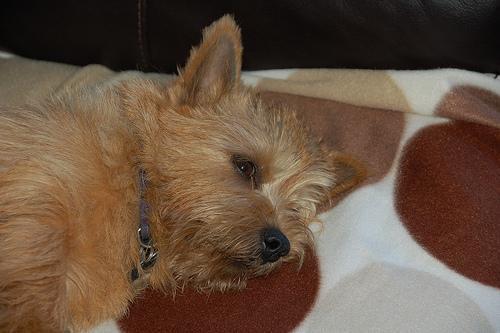
Norwich_terrier